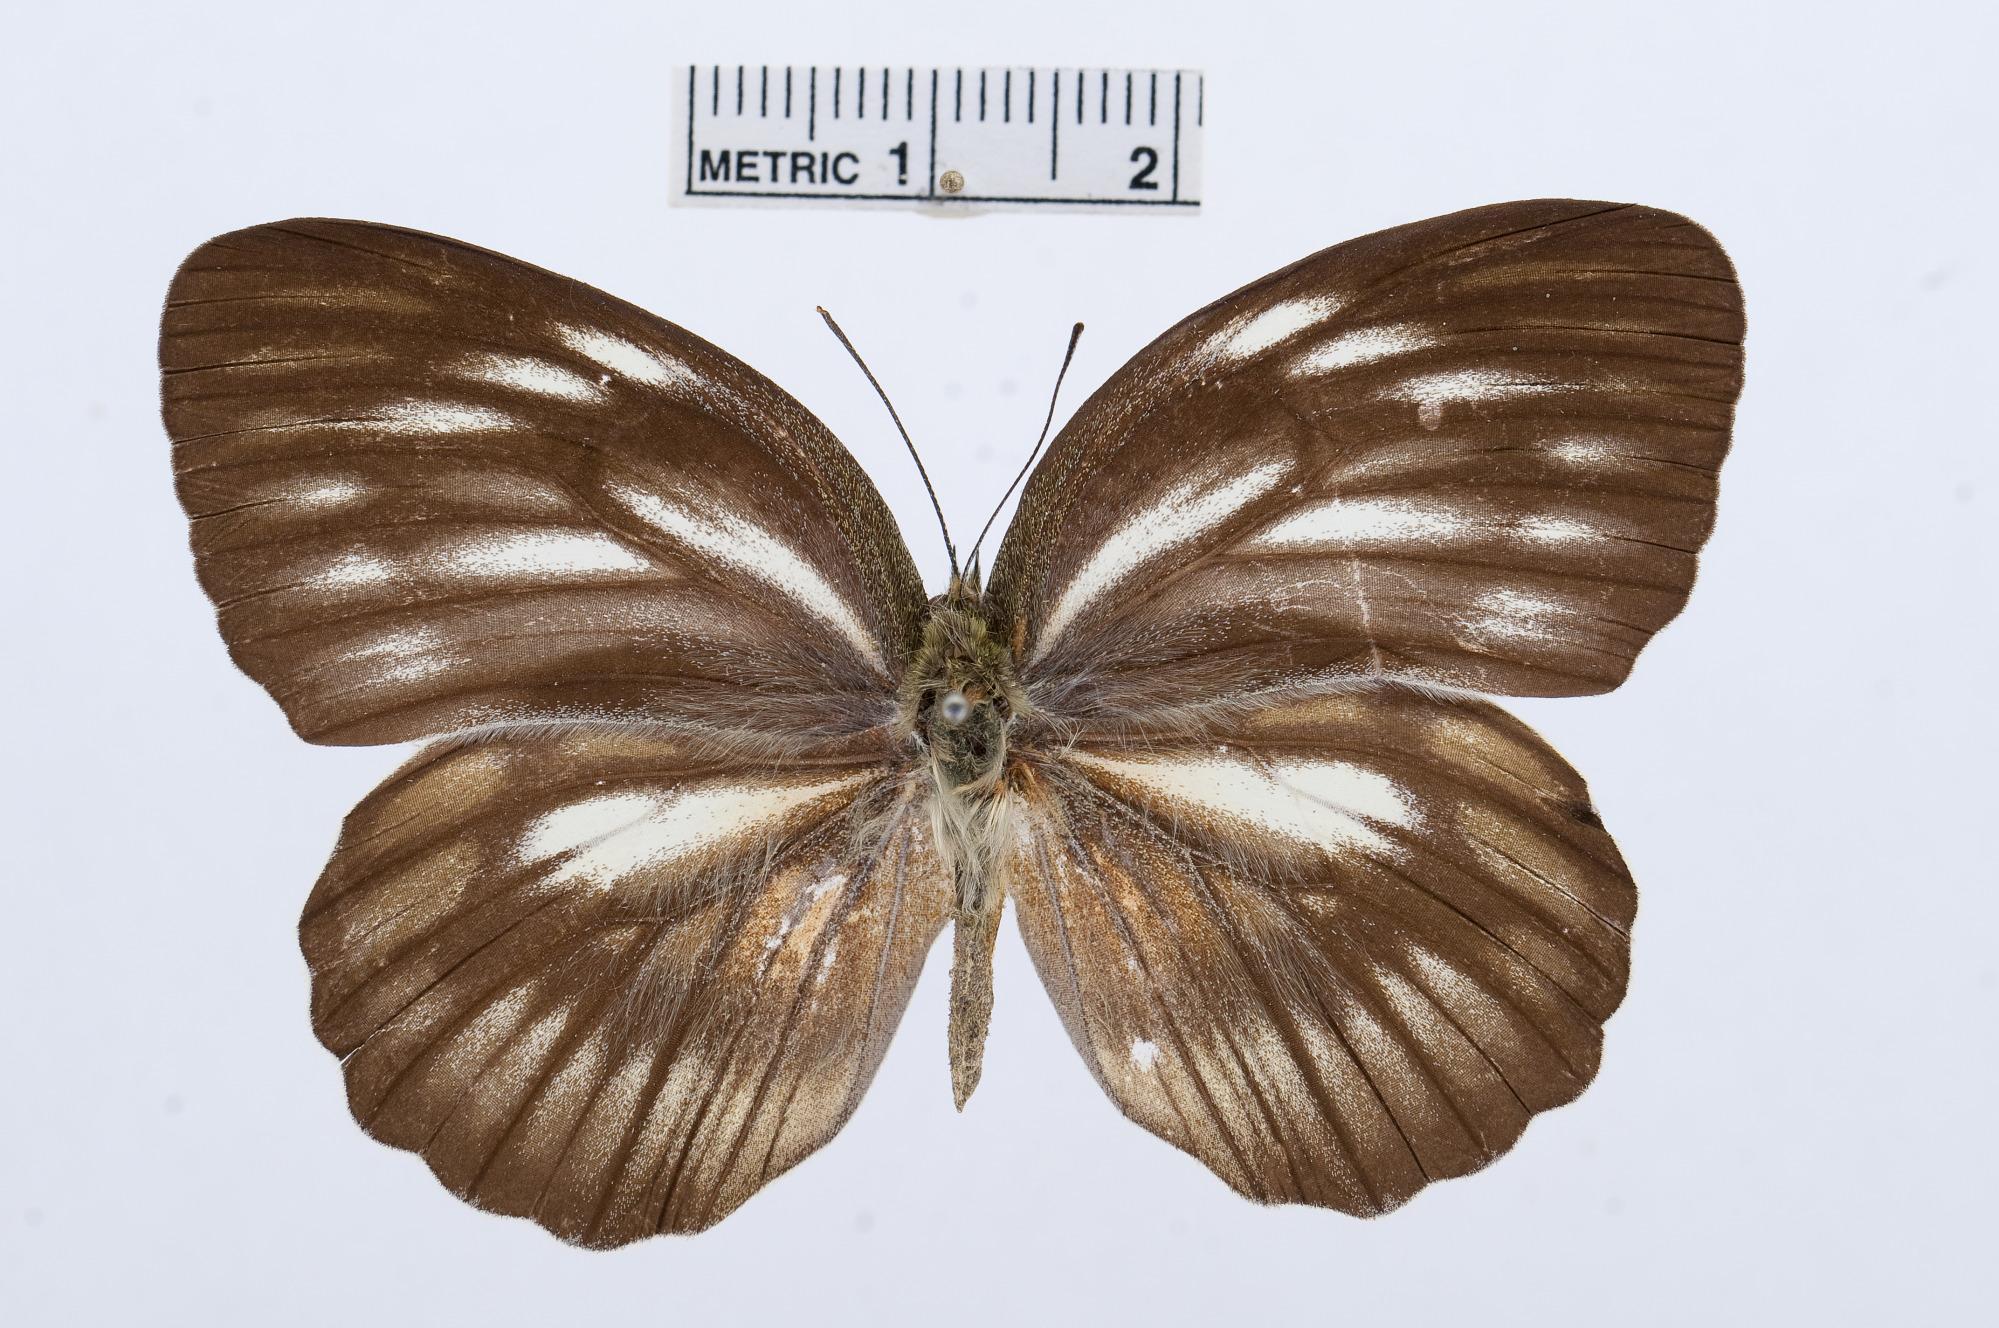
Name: Cepora eperia
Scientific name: Cepora eperia
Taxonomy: Animalia, Arthropoda, Hexapoda, Insecta, Lepidoptera, Pieridae, Pierinae